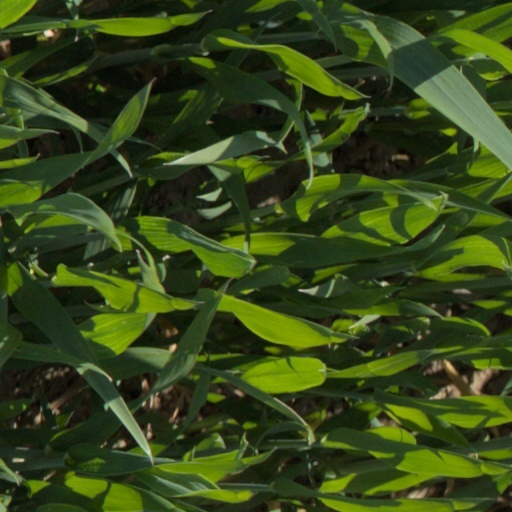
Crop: wheat